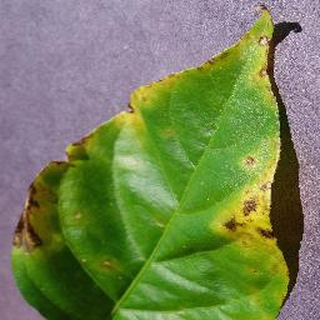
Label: bell_pepper_bacterial_spot